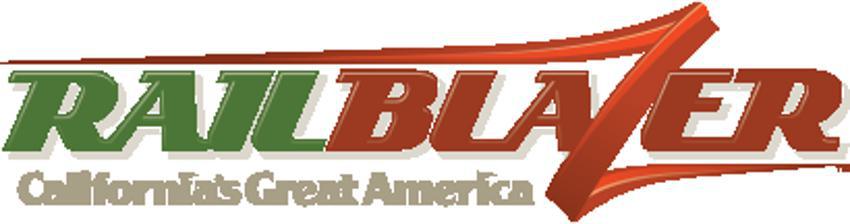
Building: RailBlazer
Country: United States of America
Year built: 2018
Steel roller coaster at California's Great America For the roller coaster at Six Flags St. Louis formerly named Rail Blazer, see River King Mine Train . Not to be confused with Trailblazer , a roller coaster at Hersheypark in Hershey, Pennsylvania. RailBlazer RailBlazer's entrance California's Great America Location California's Great America Park section NorCal County Fair Coordinates 37°23′42″N 121°58′25″W / 37.3951°N 121.9737°W / 37.3951; -121.9737 Status Operating Soft opening date June 9, 2018 ( 2018-06-09 ) Opening date June 14, 2018 ( June 14, 2018 ) Replaced Invertigo General statistics Type Steel Manufacturer Rocky Mountain Construction Designer Alan Schilke Model Raptor - Prototype (Mirror) Lift/launch system Chain lift hill Height 106 ft (32 m) Drop 100 ft (30 m) Length 1,800 ft (550 m) Speed 52 mph (84 km/h) Inversions 3 Max vertical angle 90° Capacity 600 riders per hour Height restriction 48 in (122 cm) Trains 3 trains with 8 cars. Riders are arranged 1 across in a single row for a total of 8 riders per train. Website Official website Fast Lane available Single rider line Available RailBlazer at RCDB RailBlazer is a steel roller coaster at California's Great America in Santa Clara, California . Manufactured by Rocky Mountain Construction , the single-rail roller coaster opened in June 2018. RailBlazer is the ninth roller coaster at California's Great America, and features a 90-degree drop, three inversions, and an off-roading adventure theme. RailBlazer was one of two prototype single-rail coasters to open in 2018, the other being the Wonder Woman Golden Lasso Coaster at sister park Six Flags Fiesta Texas , whose layout is a mirror image of RailBlazer's. History California's Great America announced RailBlazer on August 16, 2017, and accompanied it with an official groundbreaking ceremony. On the same day, the park released a simulated POV of the roller coaster. RailBlazer opened to passholders on June 9, 2018, and opened to the public 5 days later. Ride experience The ride begins by exiting the station and ascending a 106 feet (32 m) tall chain lift. The train then banks left making a 180 degree turn and entering a 106 feet (32 m) tall 90 degree drop, diving into a tunnel and reaching a maximum speed of 52 miles per hour (84 km/h) before entering a dive loop . The train then rises up to the right into an off-axis airtime hill, followed by a right-facing upwards helix . After the helix, the train makes a left turn and quickly drops, entering a right-facing cutback and a corkscrew . Finally, riders go through an over-banked turn to the left before hitting the brake run . Characteristics The roller coaster is themed to California State Route 1 . It is meant to reflect an off-road adventure around the San Francisco Bay Area and California central coast. Multiple large rocks surround the ride, as well as a pool of water, which the queue interacts with. The trains are also built to resemble all-terrain vehicles (ATVs) with handlebars, grille, headlights and bumper. References